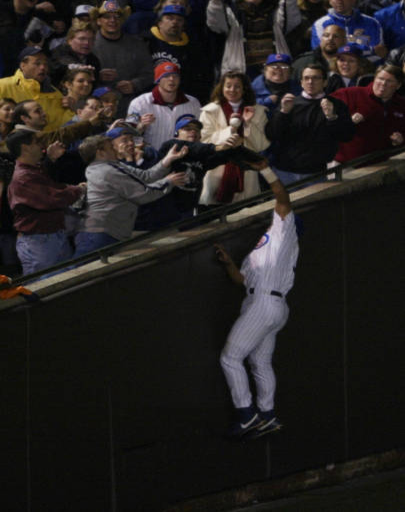
fans interferes with # on a ball hit by # of sports team scoring runs in the eighth inning during game